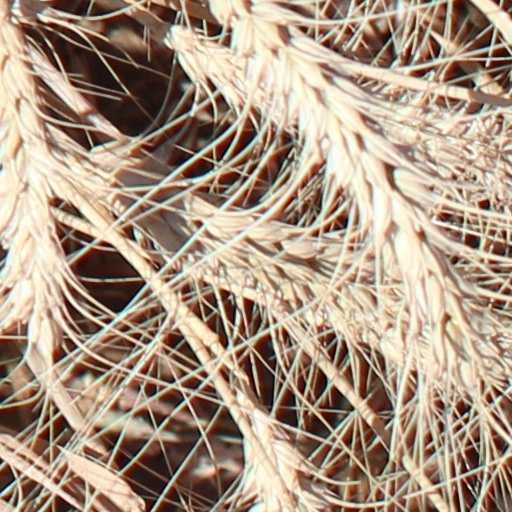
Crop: wheat